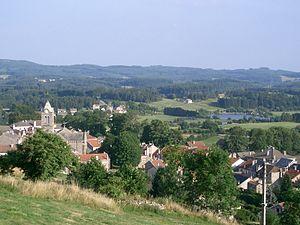
Saint-Agrève est une commune française située dans le département de l'Ardèche, en région Auvergne-Rhône-Alpes.